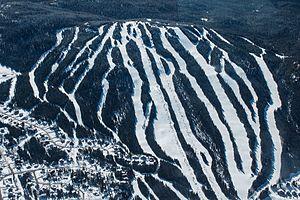
Vue aérienne du Valinouët
Le Valinouët est une station de sports d'hiver située dans les monts Valin, à environ 50 km au nord de la ville de Saguenay, au Québec. On y pratique le ski alpin, le snowboard, la glissade en tube, le ski de fond et la raquette à neige. Le Valinouët est situé dans un secteur où la neige est très abondante, c'est pourquoi l'enneigement artificiel n'est pas nécessaire, d'où le slogan : 100 % neige naturelle. La station est actuellement opérée par une coopérative de travailleurs, à la suite d'une impasse financière survenue dans la première moitié des années 1990.